Panzer General

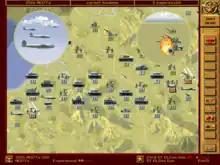
German bombers attacking allied artillery

"Panzer General" is a turn-based game, set on operational level hex maps. One plays lone scenarios from either Axis or Allied side and against a computer or human opponent. In Campaign Mode, the player assumes the role of a German Generalissimus against the Allied computer.